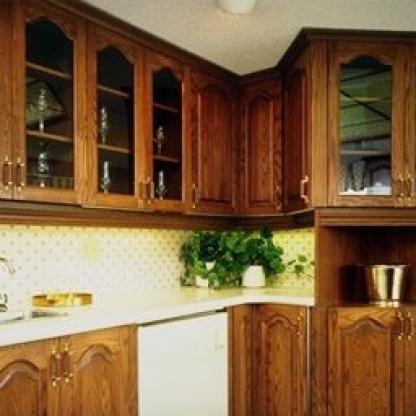
Scene: Indoor